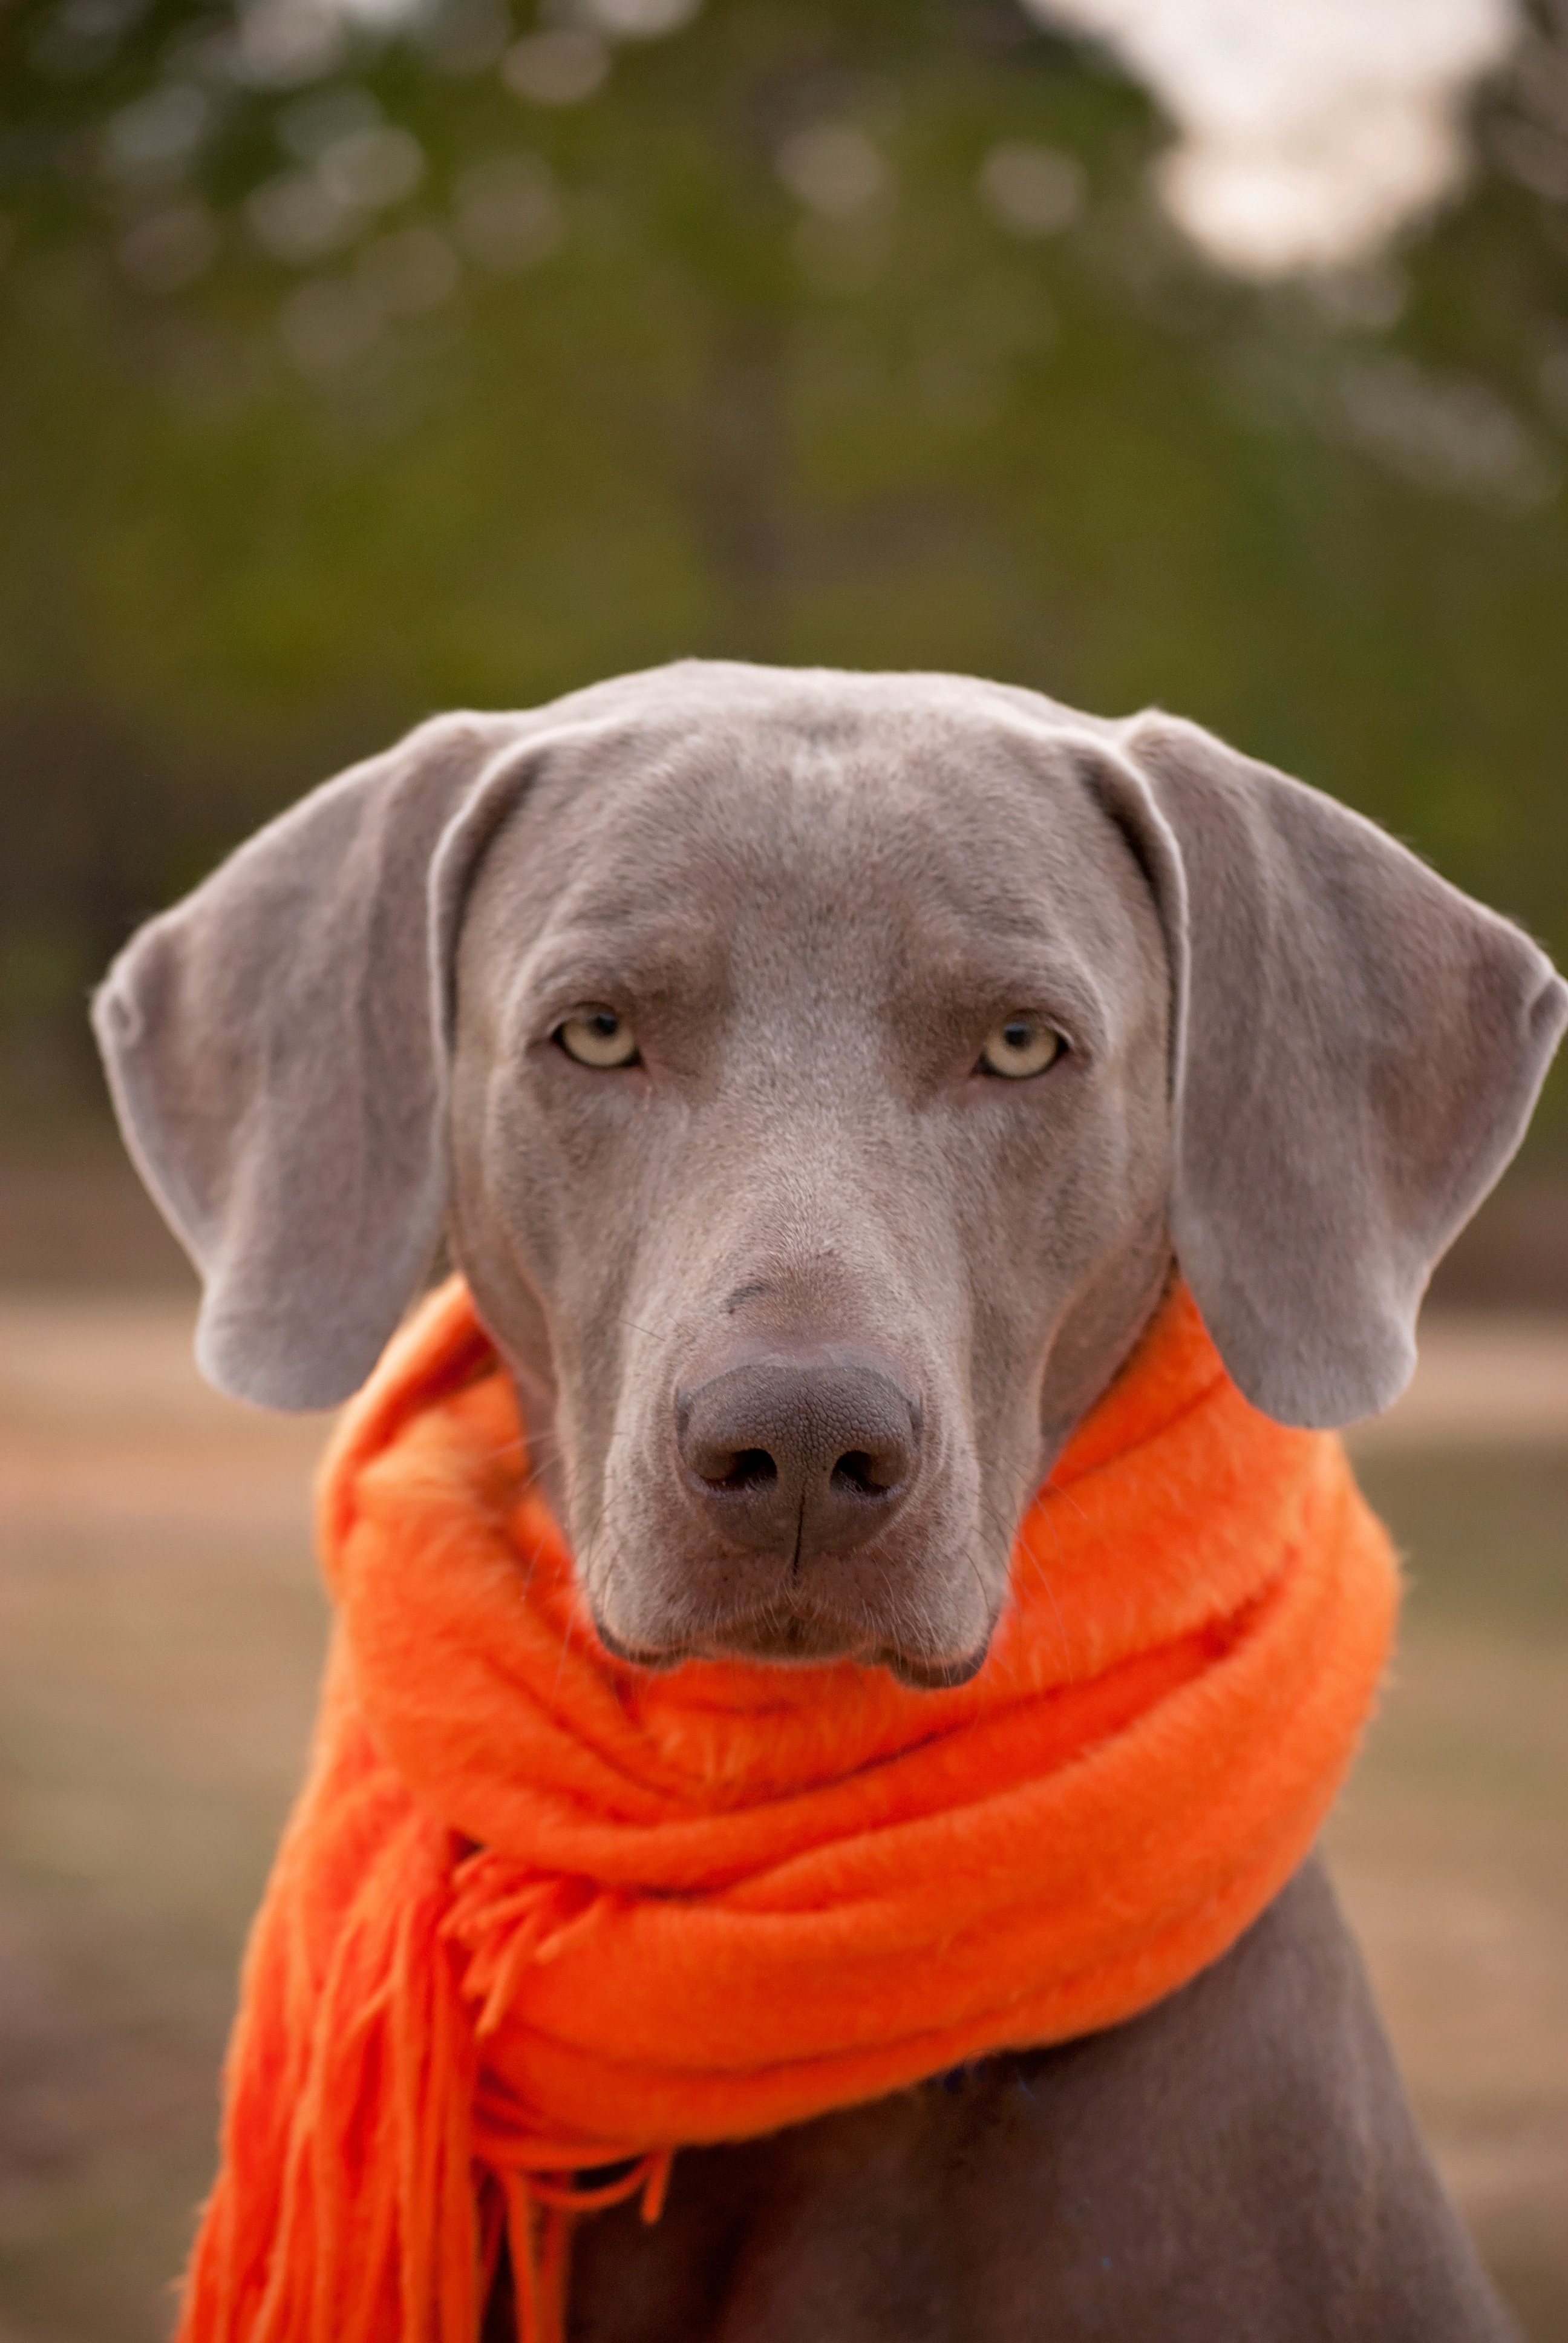
puppy, dog, animal, cute, canine, love, pet, brown, mammal, friendship, scarf, friend, weimaraner, vertebrate, labrador retriever, domestic, dog breed, breed, purebred, guard dog, sad face, dog like mammal